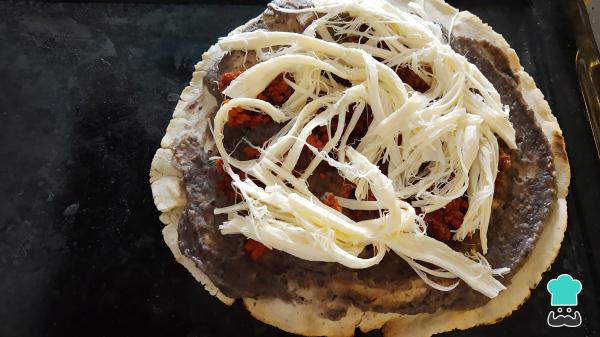
Después, añade el chorizo o cecina cocidos y queso Oaxaca suficiente para cubrir la tlayuda.